Carl Steffeck

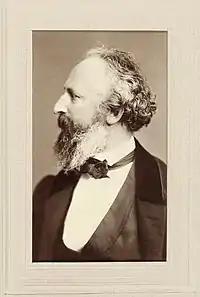
Carl Steffeck, c.1880

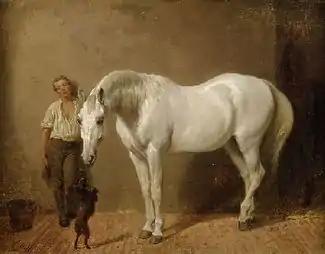
White Horse, Boy and Dog (date unknown)

Carl Constantin Heinrich Steffeck (4 April 1818, Berlin – 11 July 1890, Königsberg) was a German painter and graphic artist. He was especially well known for his paintings of horses and dogs.